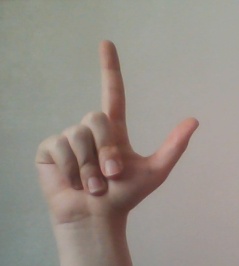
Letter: laam